Yandé Codou Sène

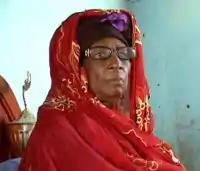
Yandé Codou Sène from "La griotte de Senghor", a documentary by Angèle Diabang Brener (2008)

Yandé Codou Sène (also "Yande Codou Sene") was a Senegalese singer from the Serer ethnic group. She was born in 1932 at Somb in the Sine-Saloum delta and died on July 15, 2010, at Gandiaye in Sénégal. She was the official griot of president Léopold Sédar Senghor. Most of her music is in the Serer language.